Joseph Stilwell

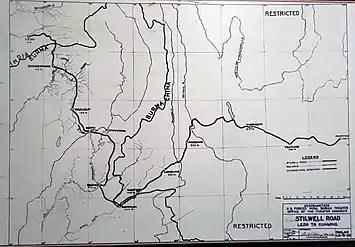
Displayed in the Coal Heritage Park & Museum, Margherita, Assam, map of Ledo Road (later renamed Stilwell Road) approved by the US Forces India Burma theater engineer.

Using those figures, Stilwell argued that the Ledo Road network would greatly surpass the tonnage being airlifted over the Hump. Chennault doubted that such an extended network of trails through difficult jungle could ever match the tonnage that could be delivered with modern cargo transport aircraft that were then being deployed in the theater. Progress on the Ledo Road was slow and could not be completed until the linkup of forces in January 1945.